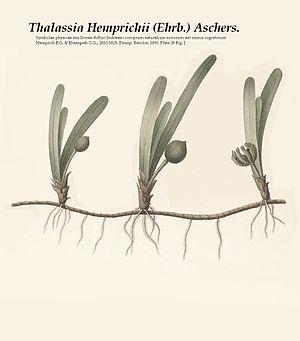
Thalassia Hemprichii (Ehrb.) Aschers. ex Shizotheca Hemprichii
Thalassia est un genre de plantes monocotylédones sous-marines de la famille des